199th Fighter Squadron

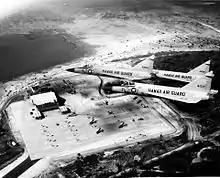
The Hawaii Air National Guard F-102 'Deuces' fly over the new 154th Wing complex. The 154th Wing hangar complex was dedicated 17 February 1962, during the Hawaii Air National Guard's 15th anniversary luau.

The wartime 463d Fighter Squadron was re-designated as the 199th Fighter Squadron, and was allotted to the Hawaii Air National Guard, on 24 May 1946. It was organized at Bellows Field, Waimanalo, Hawaii, and was extended federal recognition on 4 November 1946 by the National Guard Bureau. The 199th Fighter Squadron was bestowed the lineage, history, honors, and colors of the 463d Fighter Squadron. The squadron was equipped with F-47N Thunderbolts and was operationally gained by Seventh Air Force. Its mission was the air defense of Hawaii.